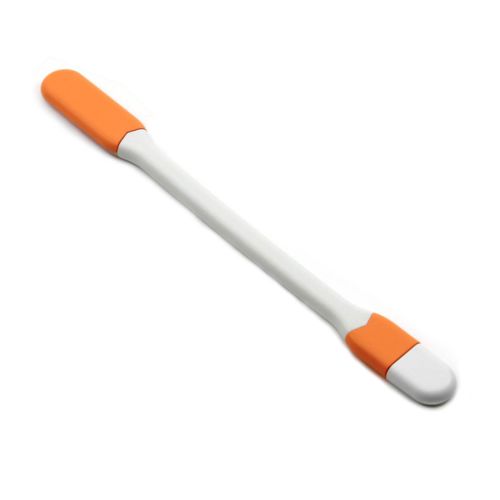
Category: lamp